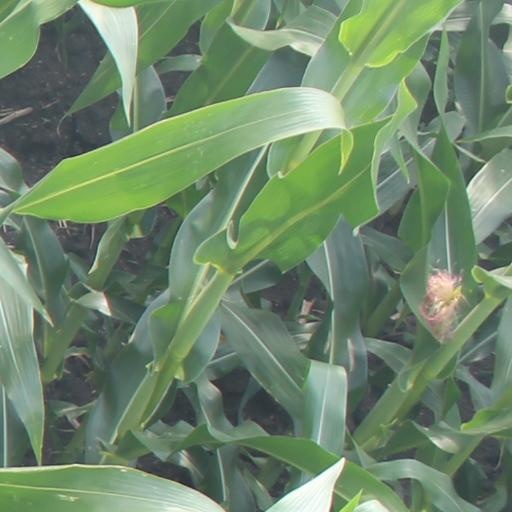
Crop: maize; corn